Bridgewater Corners Bridge

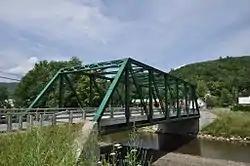

The Bridgewater Corners Bridge carries Vermont Route 100A across the Ottauquechee River in the Bridgewater Corners village of Bridgewater, Vermont. It was built in 1928 by the American Bridge Company, following devastating flooding. It is a single-span Pratt through truss structure, and was listed on the National Register of Historic Places in 1992.